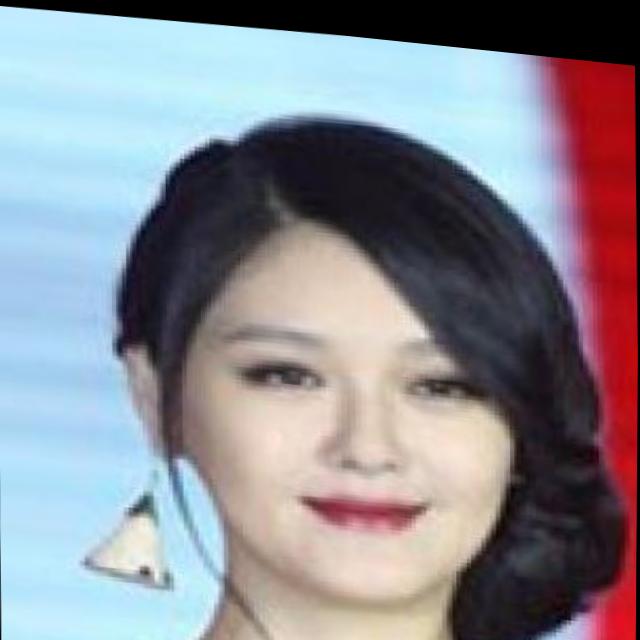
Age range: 21-44